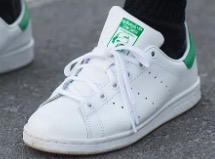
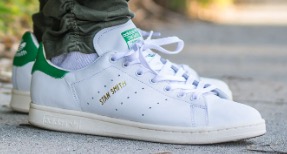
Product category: misc
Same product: yes